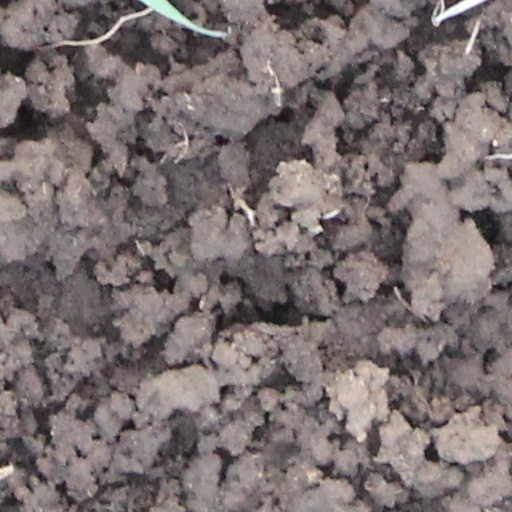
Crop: wheat